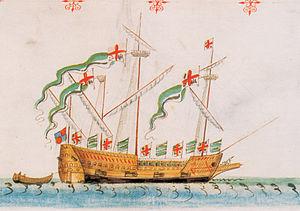
Le rôle d'Anthony est un registre manuscrit des années 1540 répertoriant les navires de la marine du Royaume d'Angleterre, alors dirigé par la maison Tudor. Il porte le nom de son créateur Anthony Anthony. Il se compose au départ de trois parchemins, représentant 58 navires de guerre avec des renseignements sur leur taille, équipage, armement et équipement de base. Le registre a été présenté au roi Henri VIII d'Angleterre en 1546, et ont été conservés à la Bibliothèque royale. En 1680, Charles II d'Angleterre donne les premier et deuxième parchemins à Samuel Pepys qui les découpe et les relie en un seul volume conservé à la bibliothèque Pepys du Magdalene College de Cambridge. Le troisième parchemin reste quant à lui dans les collections royales jusqu'à ce qu'il soit donné par Guillaume IV du Royaume-Uni à sa fille illégitime, Mary Fox, qui le vend au British Museum en 1858. Elle est maintenant la propriété de la British Library.